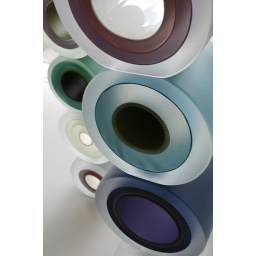
Epicentre , by Dominic Burrell ; Hand blown and cold worked glass towers